Groenendael Priory

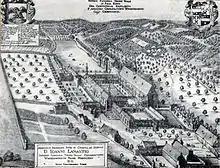
Groenendael Priory, c. 1657

Groenendael Priory (meaning, "green valley"; alternate, Gruenendale) is located in the Sonian Forest in the municipality of Hoeilaart in Flemish Brabant, about south-east of Brussels, Belgium.